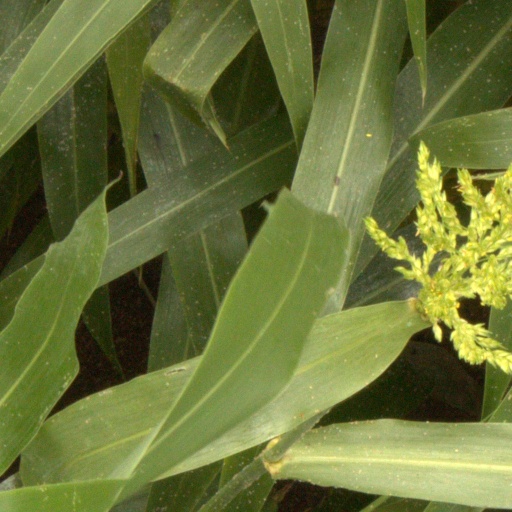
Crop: sorghum